Donnie Demers

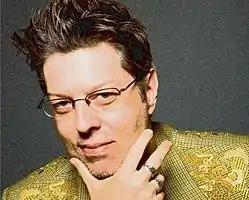
Donnie Demers

Donnie Demers is an American musician and multi-platinum selling songwriter. Donnie's songs have been recorded and performed by various artists from around the world, including Amir Haddad and Joanna Forest.